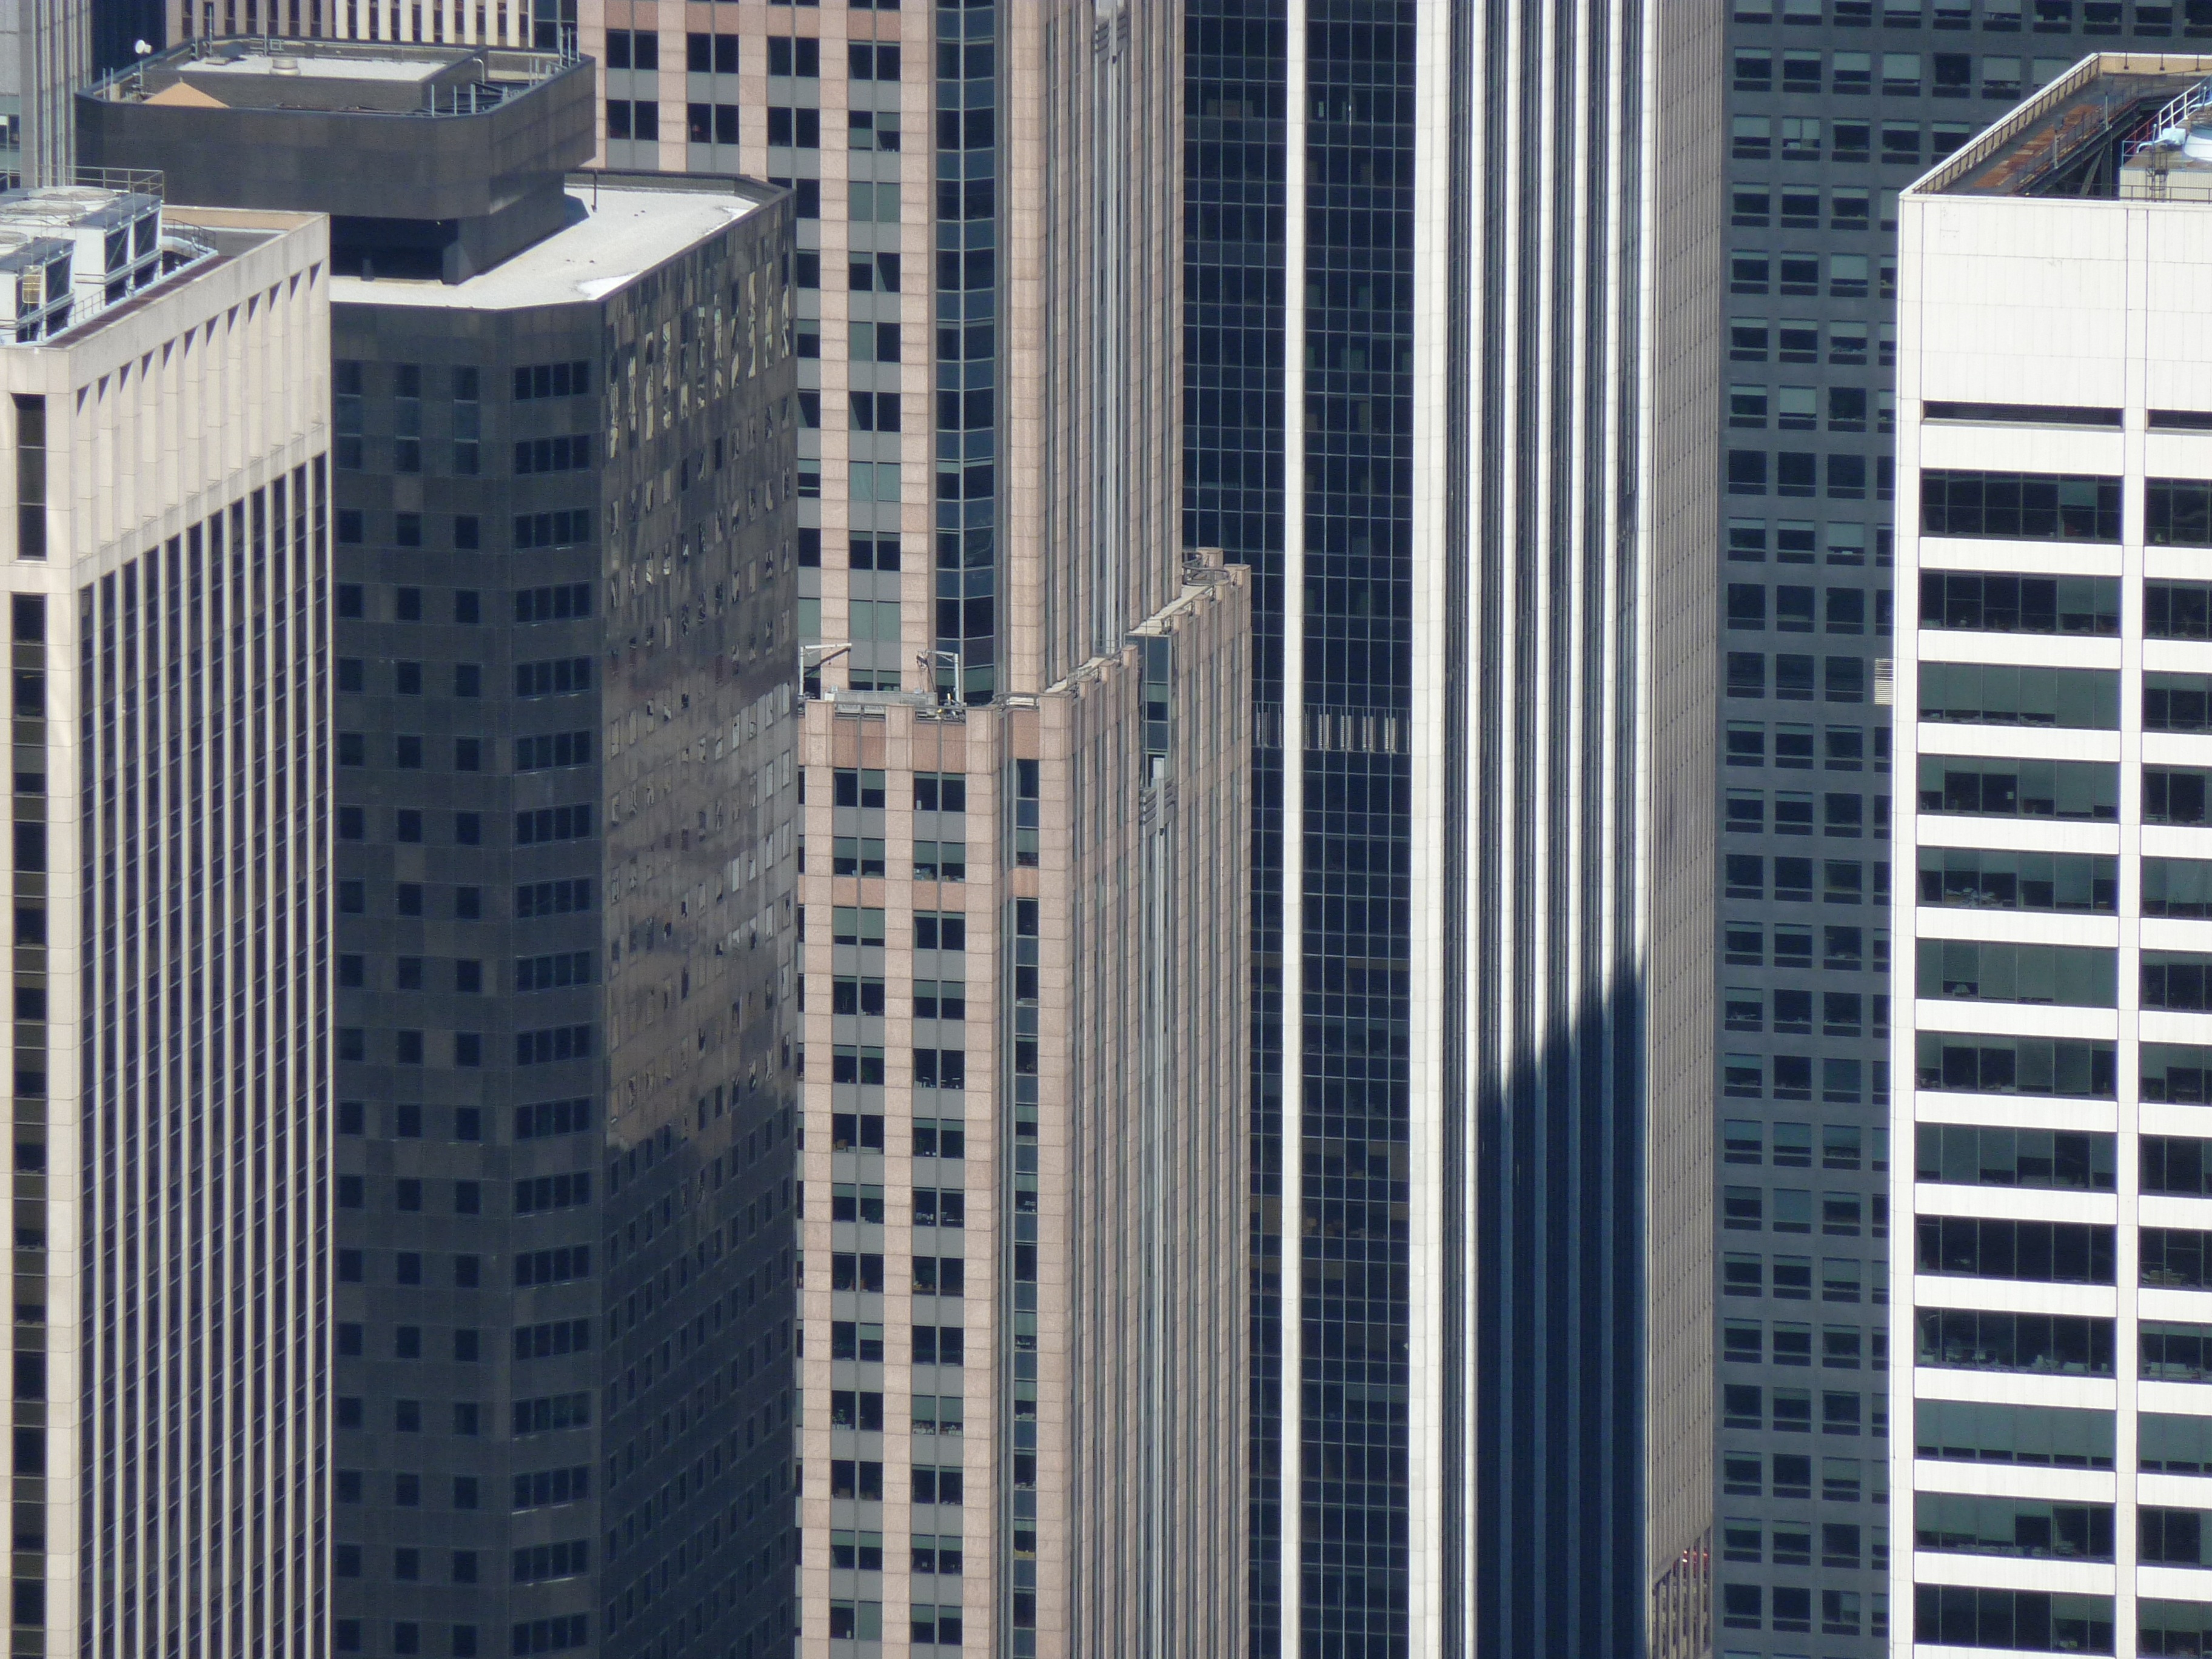
architecture, skyline, building, city, skyscraper, new york, cityscape, downtown, america, facade, tower block, metropolis, condominium, neighbourhood, urban area, residential area, human settlement, metropolitan area